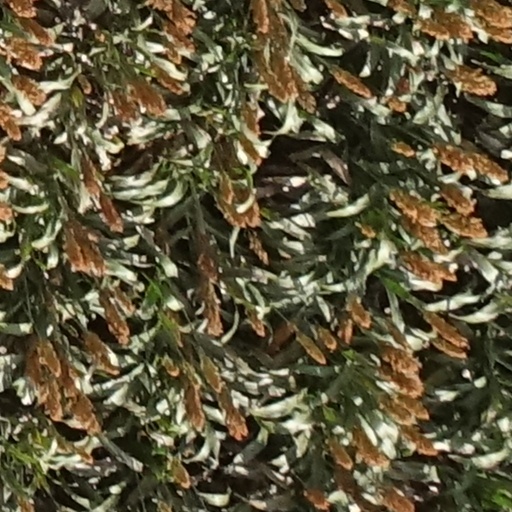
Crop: sorghum